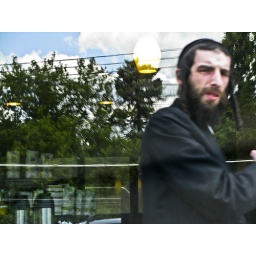
From the driver's seat of my car as he walked through my frame of a starbucks window reflection in Vestal, NY.